Landing on Long Island

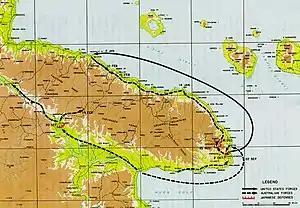
Map depicting the movement of military forces around the Huon Peninsula

Fighting in the South West Pacific Area in late 1943 and early 1944 was dominated by General Douglas MacArthur's Operation Cartwheel, a series of operations directed at isolating and neutralising Rabaul, the main base of the Imperial Japanese forces. The Huon Peninsula campaign started well, with victories in the landing at Lae and landing at Nadzab but faltered in the face of inclement weather, unfavourable terrain, and tenacious and aggressive Japanese opposition, both on land and in the air. The initiative passed to Lieutenant General Hatazō Adachi's Japanese XVIII Army which launched a series of counter-attacks in the Battle of Finschhafen.